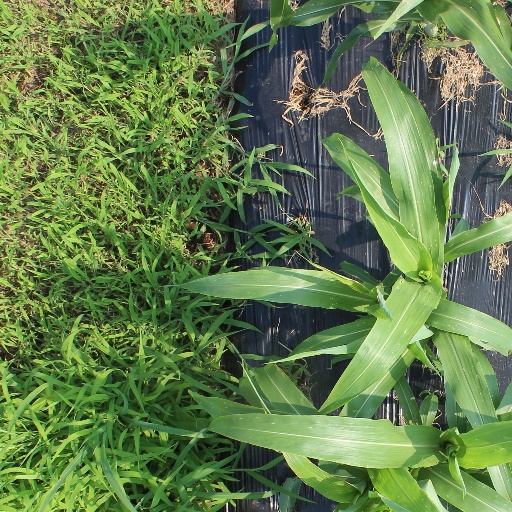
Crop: sorghum